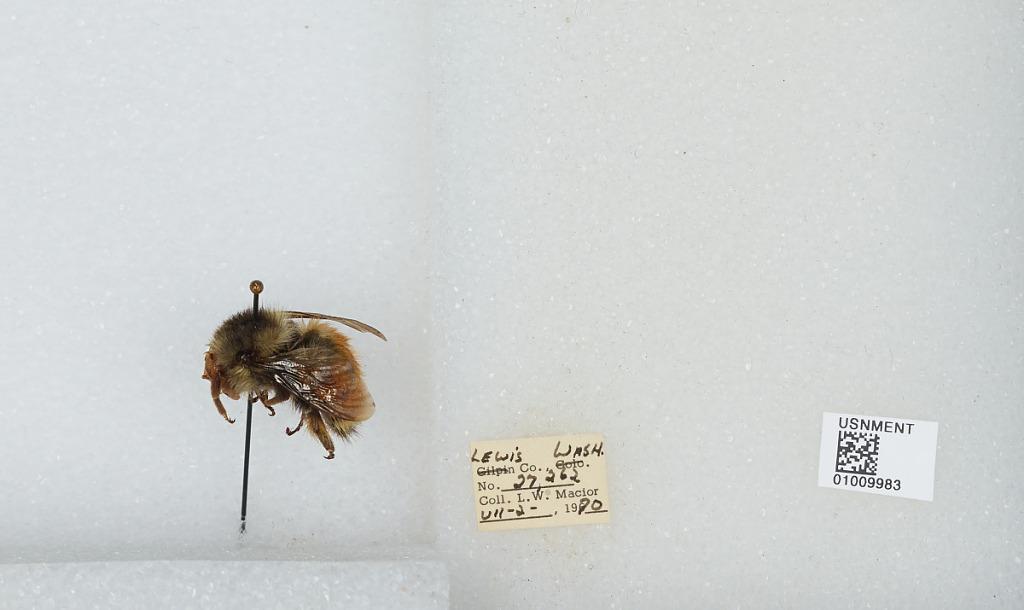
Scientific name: Bombus (Pyrobombus) melanopygus Nylander
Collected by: L. Macior
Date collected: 1970-7-2
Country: United States
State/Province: Washington
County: Lewis
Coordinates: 46.58, -122.4